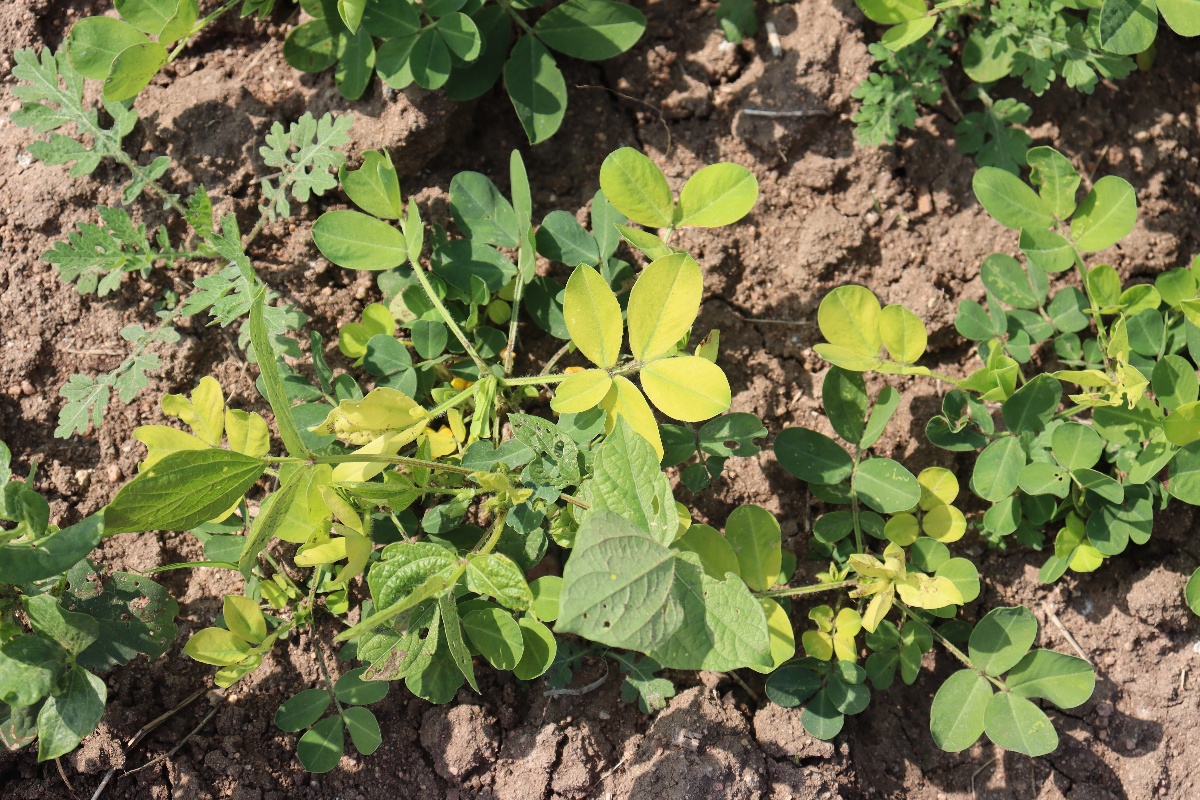
Label: nutrition deficiency